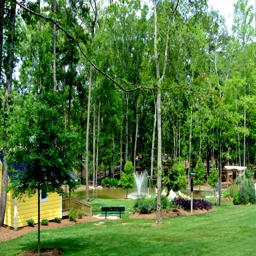
small pond and a mini house